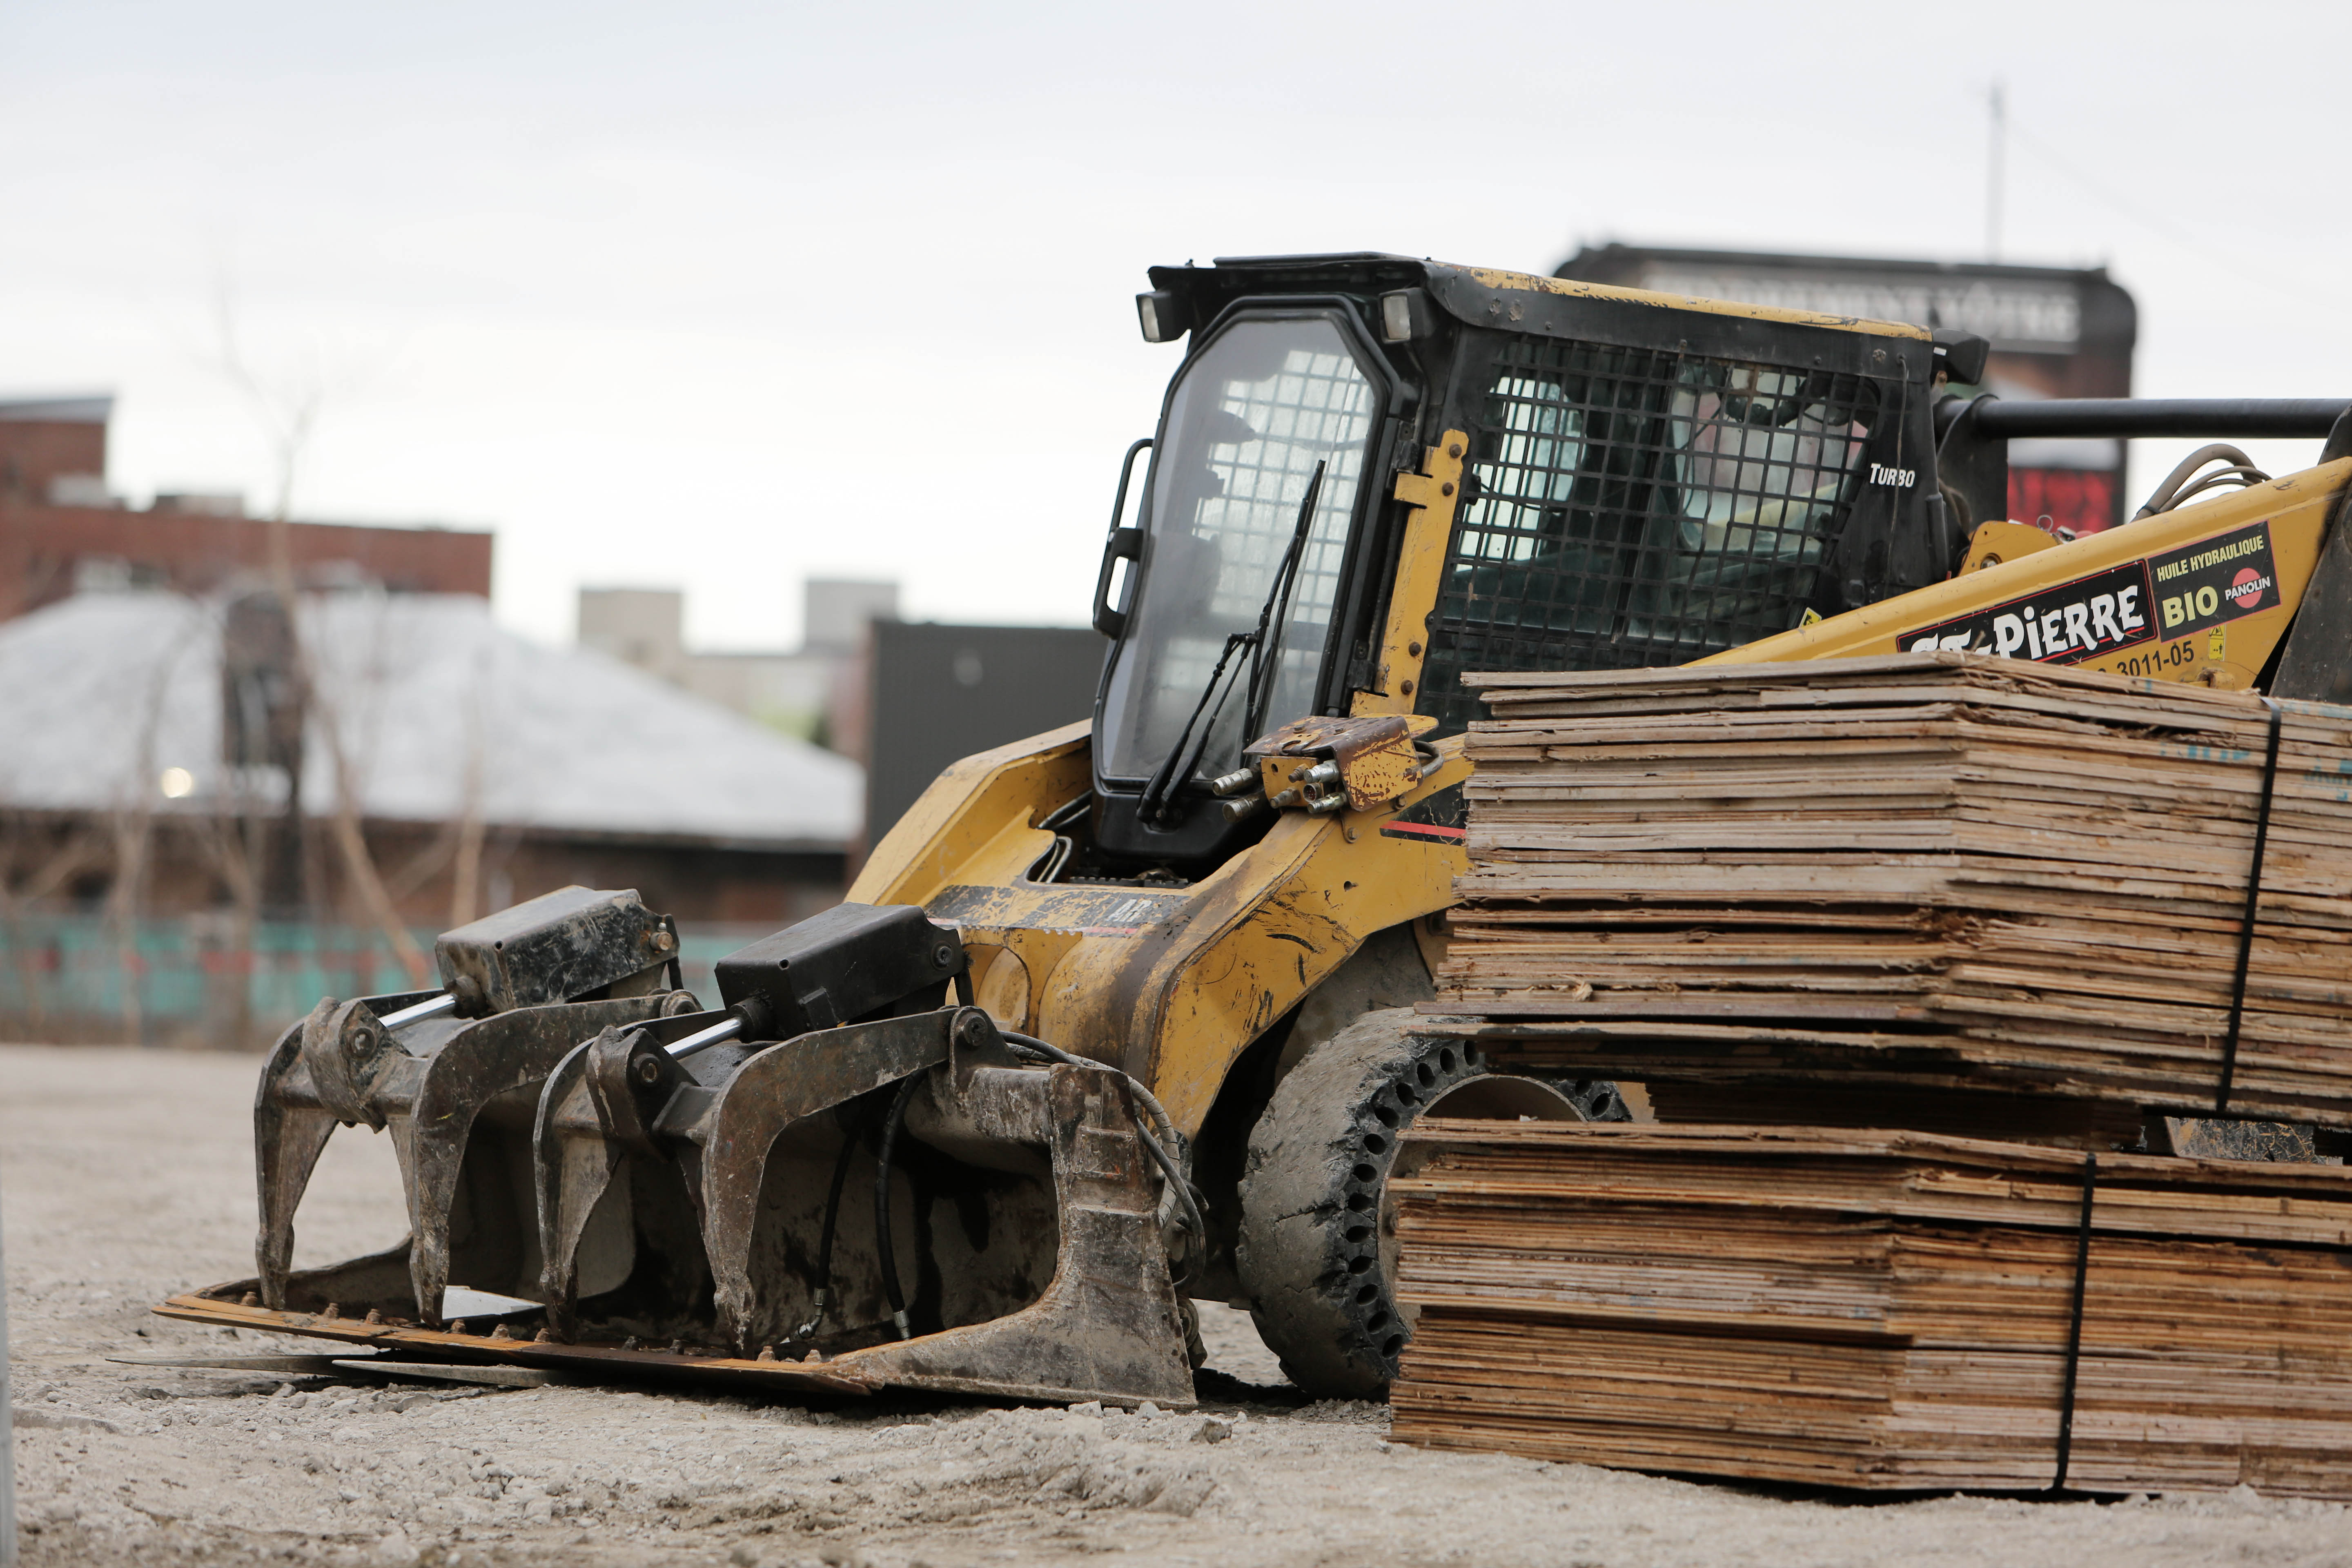
wood, asphalt, transport, construction, vehicle, bulldozer, demolition, scrap, construction equipment